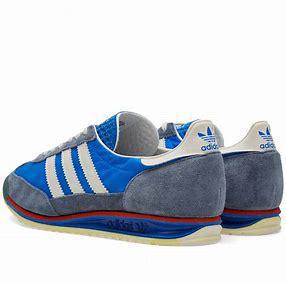
Brand: Adidas
Model: SL 72